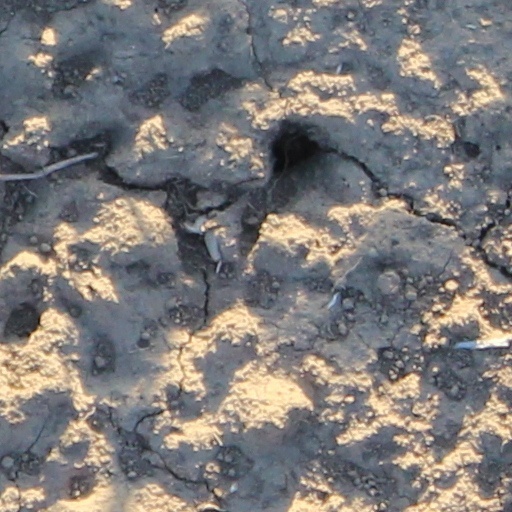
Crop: wheat